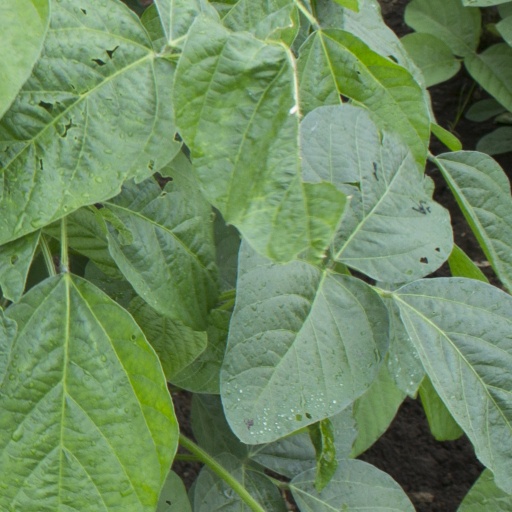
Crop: soybean